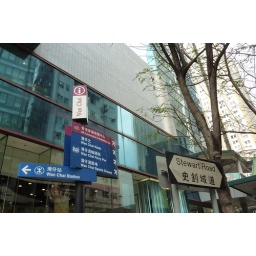
Hong Kong street signs near Novotel Hotel